Eddie Yost

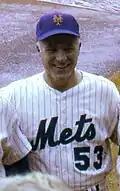
Yost as New York Mets third base coach, 1969.

In an 18-year career, Yost played in 2,109 games, accumulating 1,863 hits in 7,346 at bats for a .254 career batting average along with 139 home runs, 683 runs batted in and an on-base percentage of .394. He ended his career with a .957 fielding percentage. Yost led the American League in walks on six occasions and logged 1,614 over his 18-year career, ranking him 11th on the all-time walks list. In 1956, he had a .412 on-base percentage while posting a .231 batting average, the lowest batting average with a .400 on-base percentage in major league history. Yost hit 28 home runs to lead off a game, a record which stood until Bobby Bonds broke it in the 1970s.